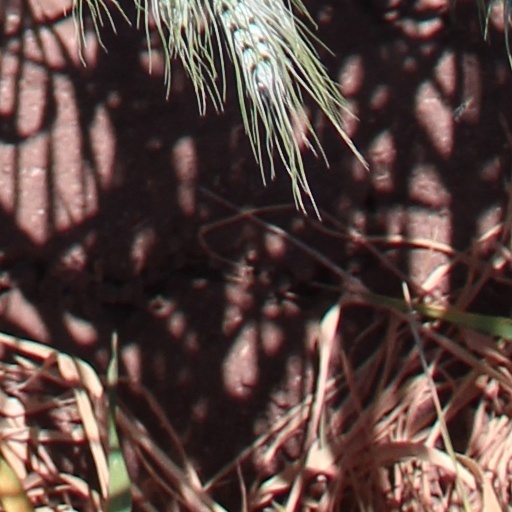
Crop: wheat